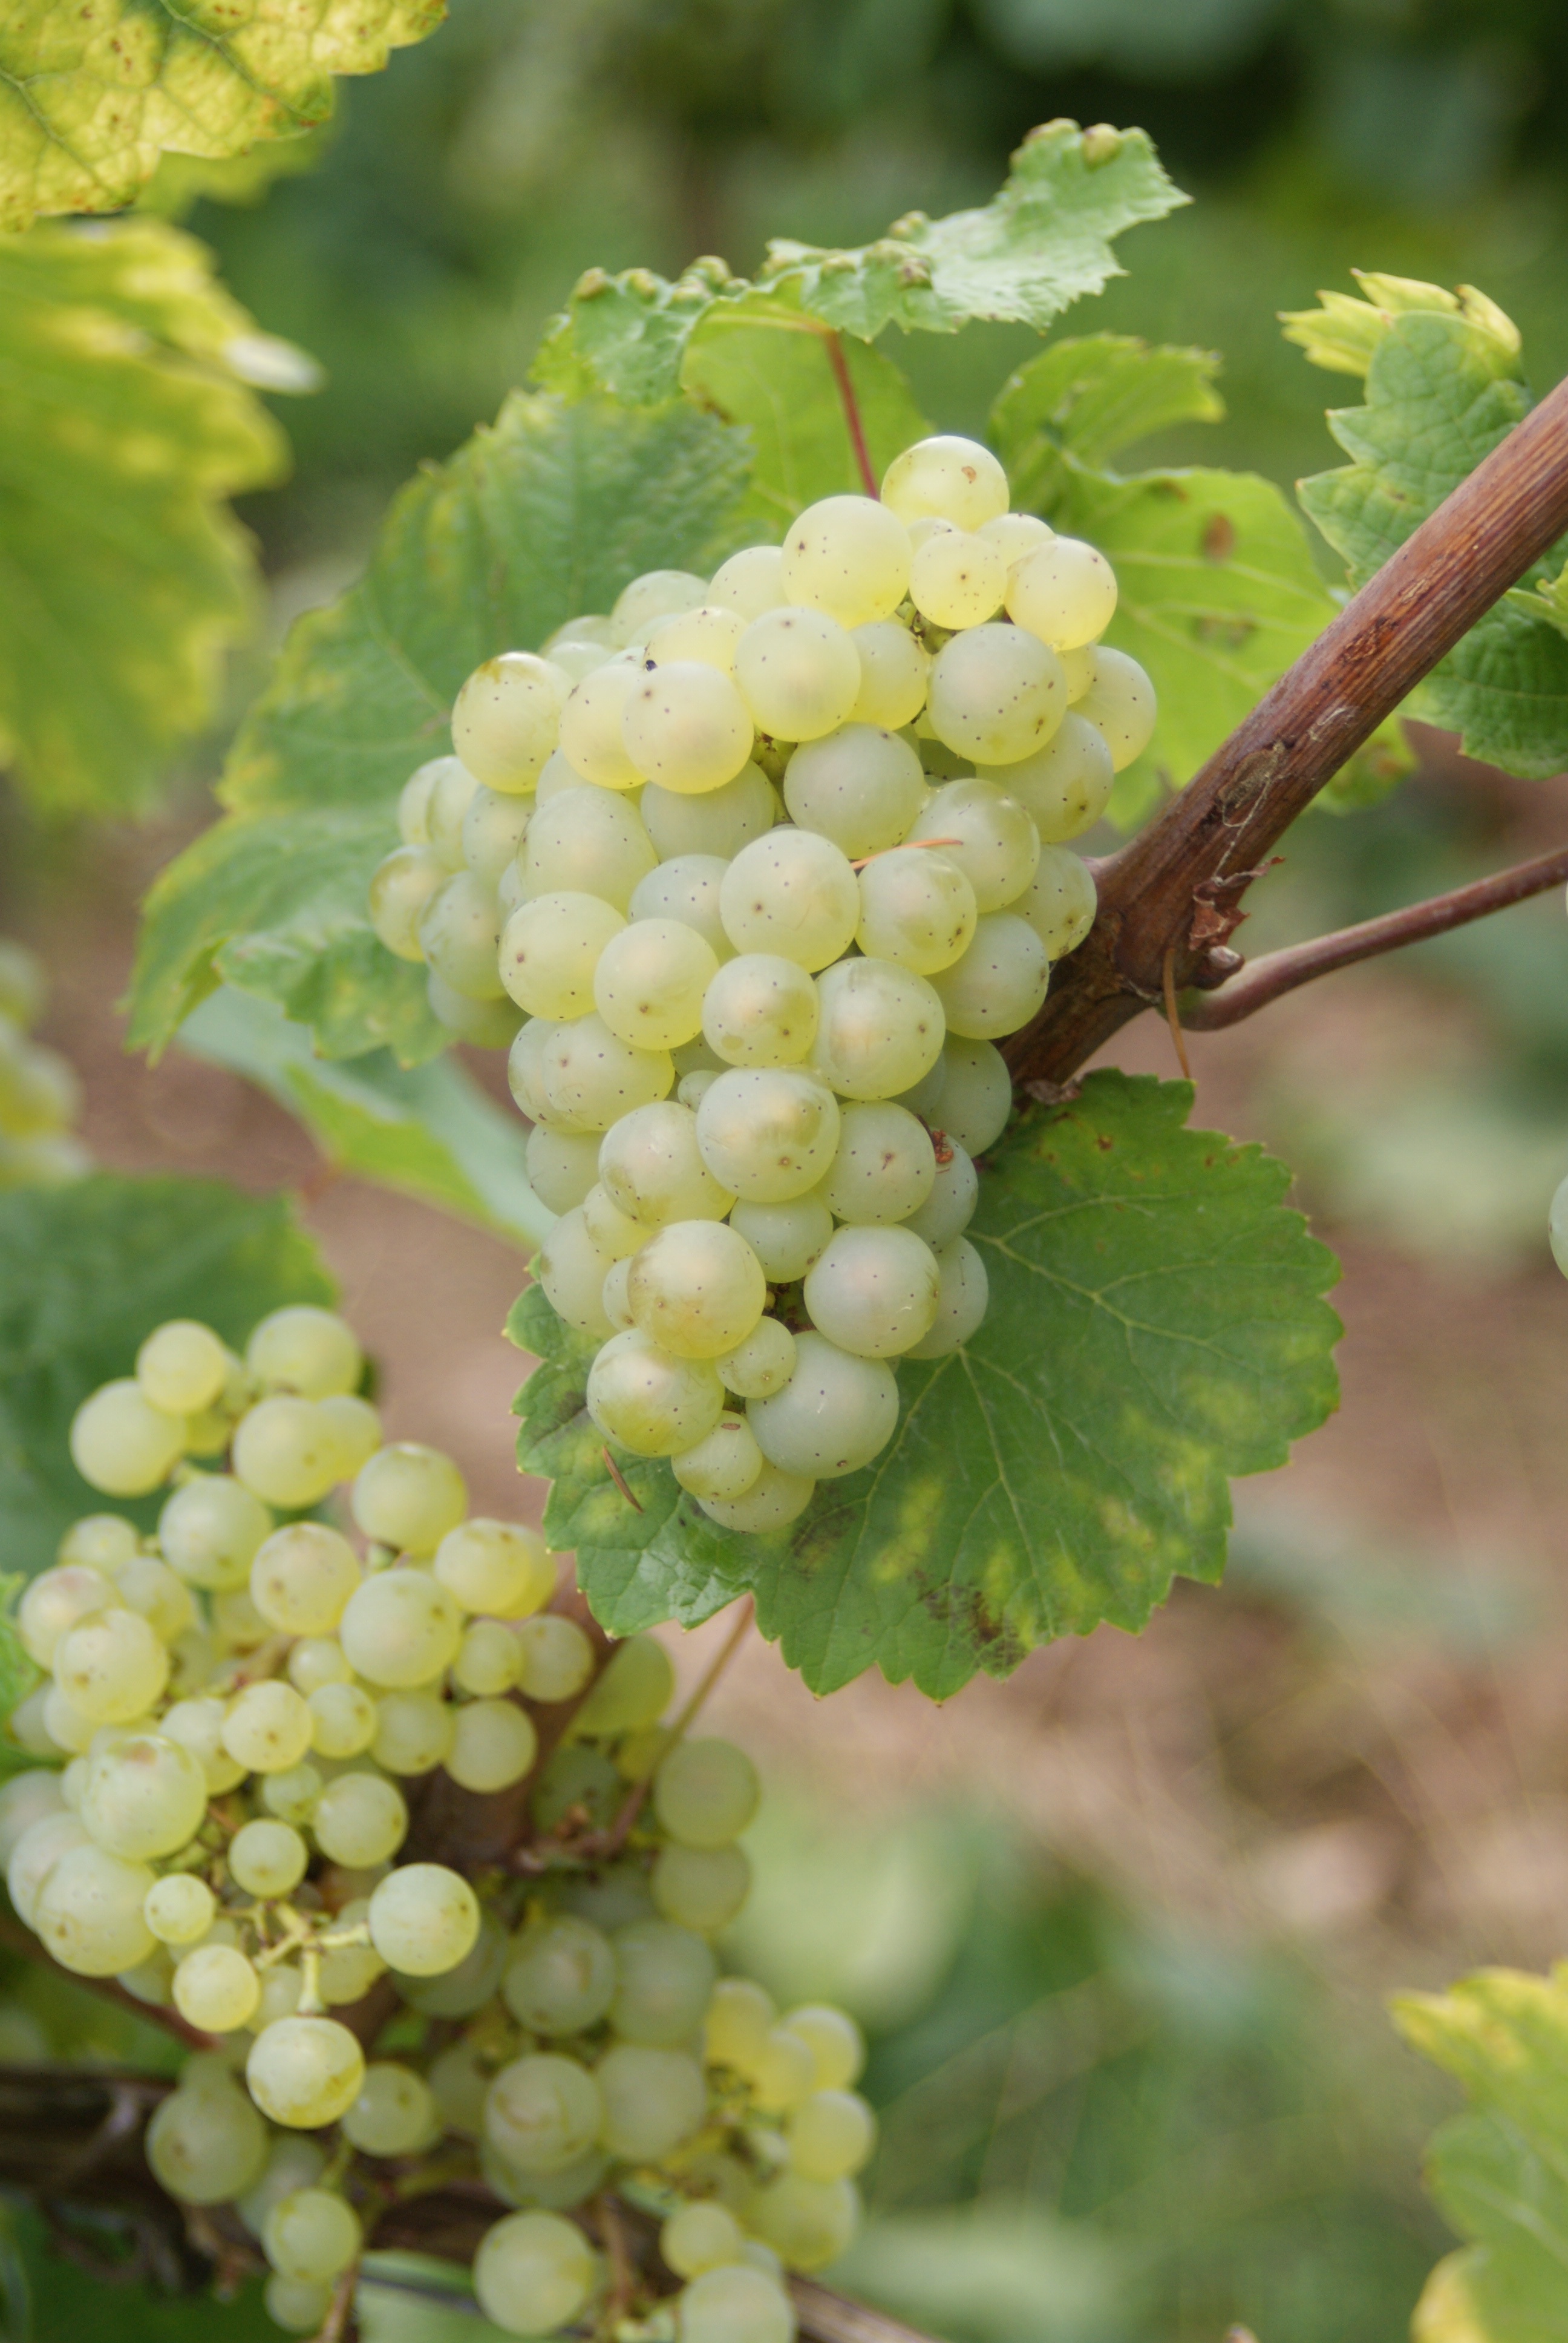
plant, grape, vine, wine, fruit, berry, flower, food, produce, botany, agriculture, shrub, grapes, riesling, winegrowing, white wine, flowering plant, vitis, sultana, land plant, grapevine family, zante currant, chinese hawthorn